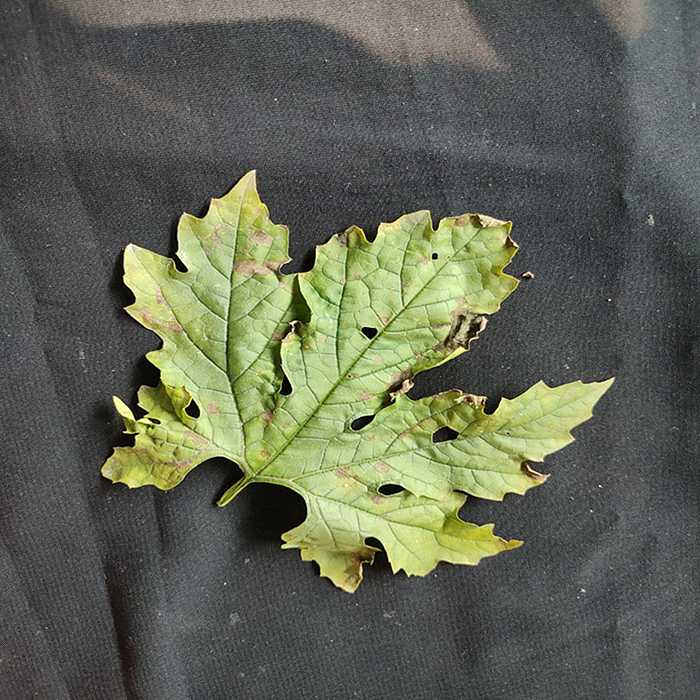
Plant: Bitter Gourd
Label: Downey mildew